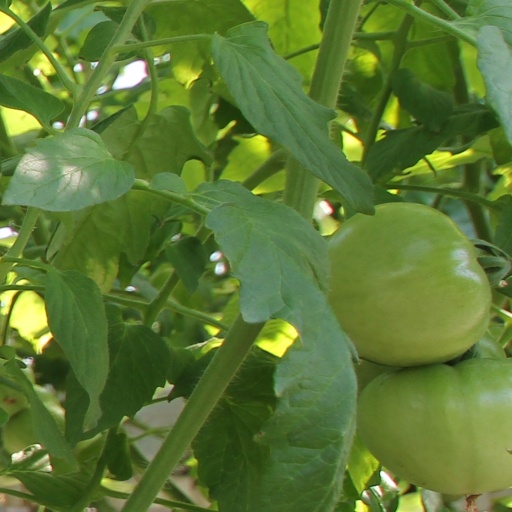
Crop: tomato